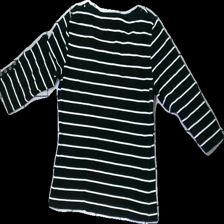
View: back
Type: Top
Category: Ladies
Brand: Not in the list
Brand text on label: Basic U
Colors: Black, White
Material: 100% Cotton
Pattern: Striped
Cut: Regular
Size: S
Season: All
Holes: Minor
Damage: holes
Damage location: middle center
Price range: <50
Recommended usage: Recycle
Description: striped top
Comment: washed out